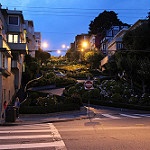
Scene: Outdoor